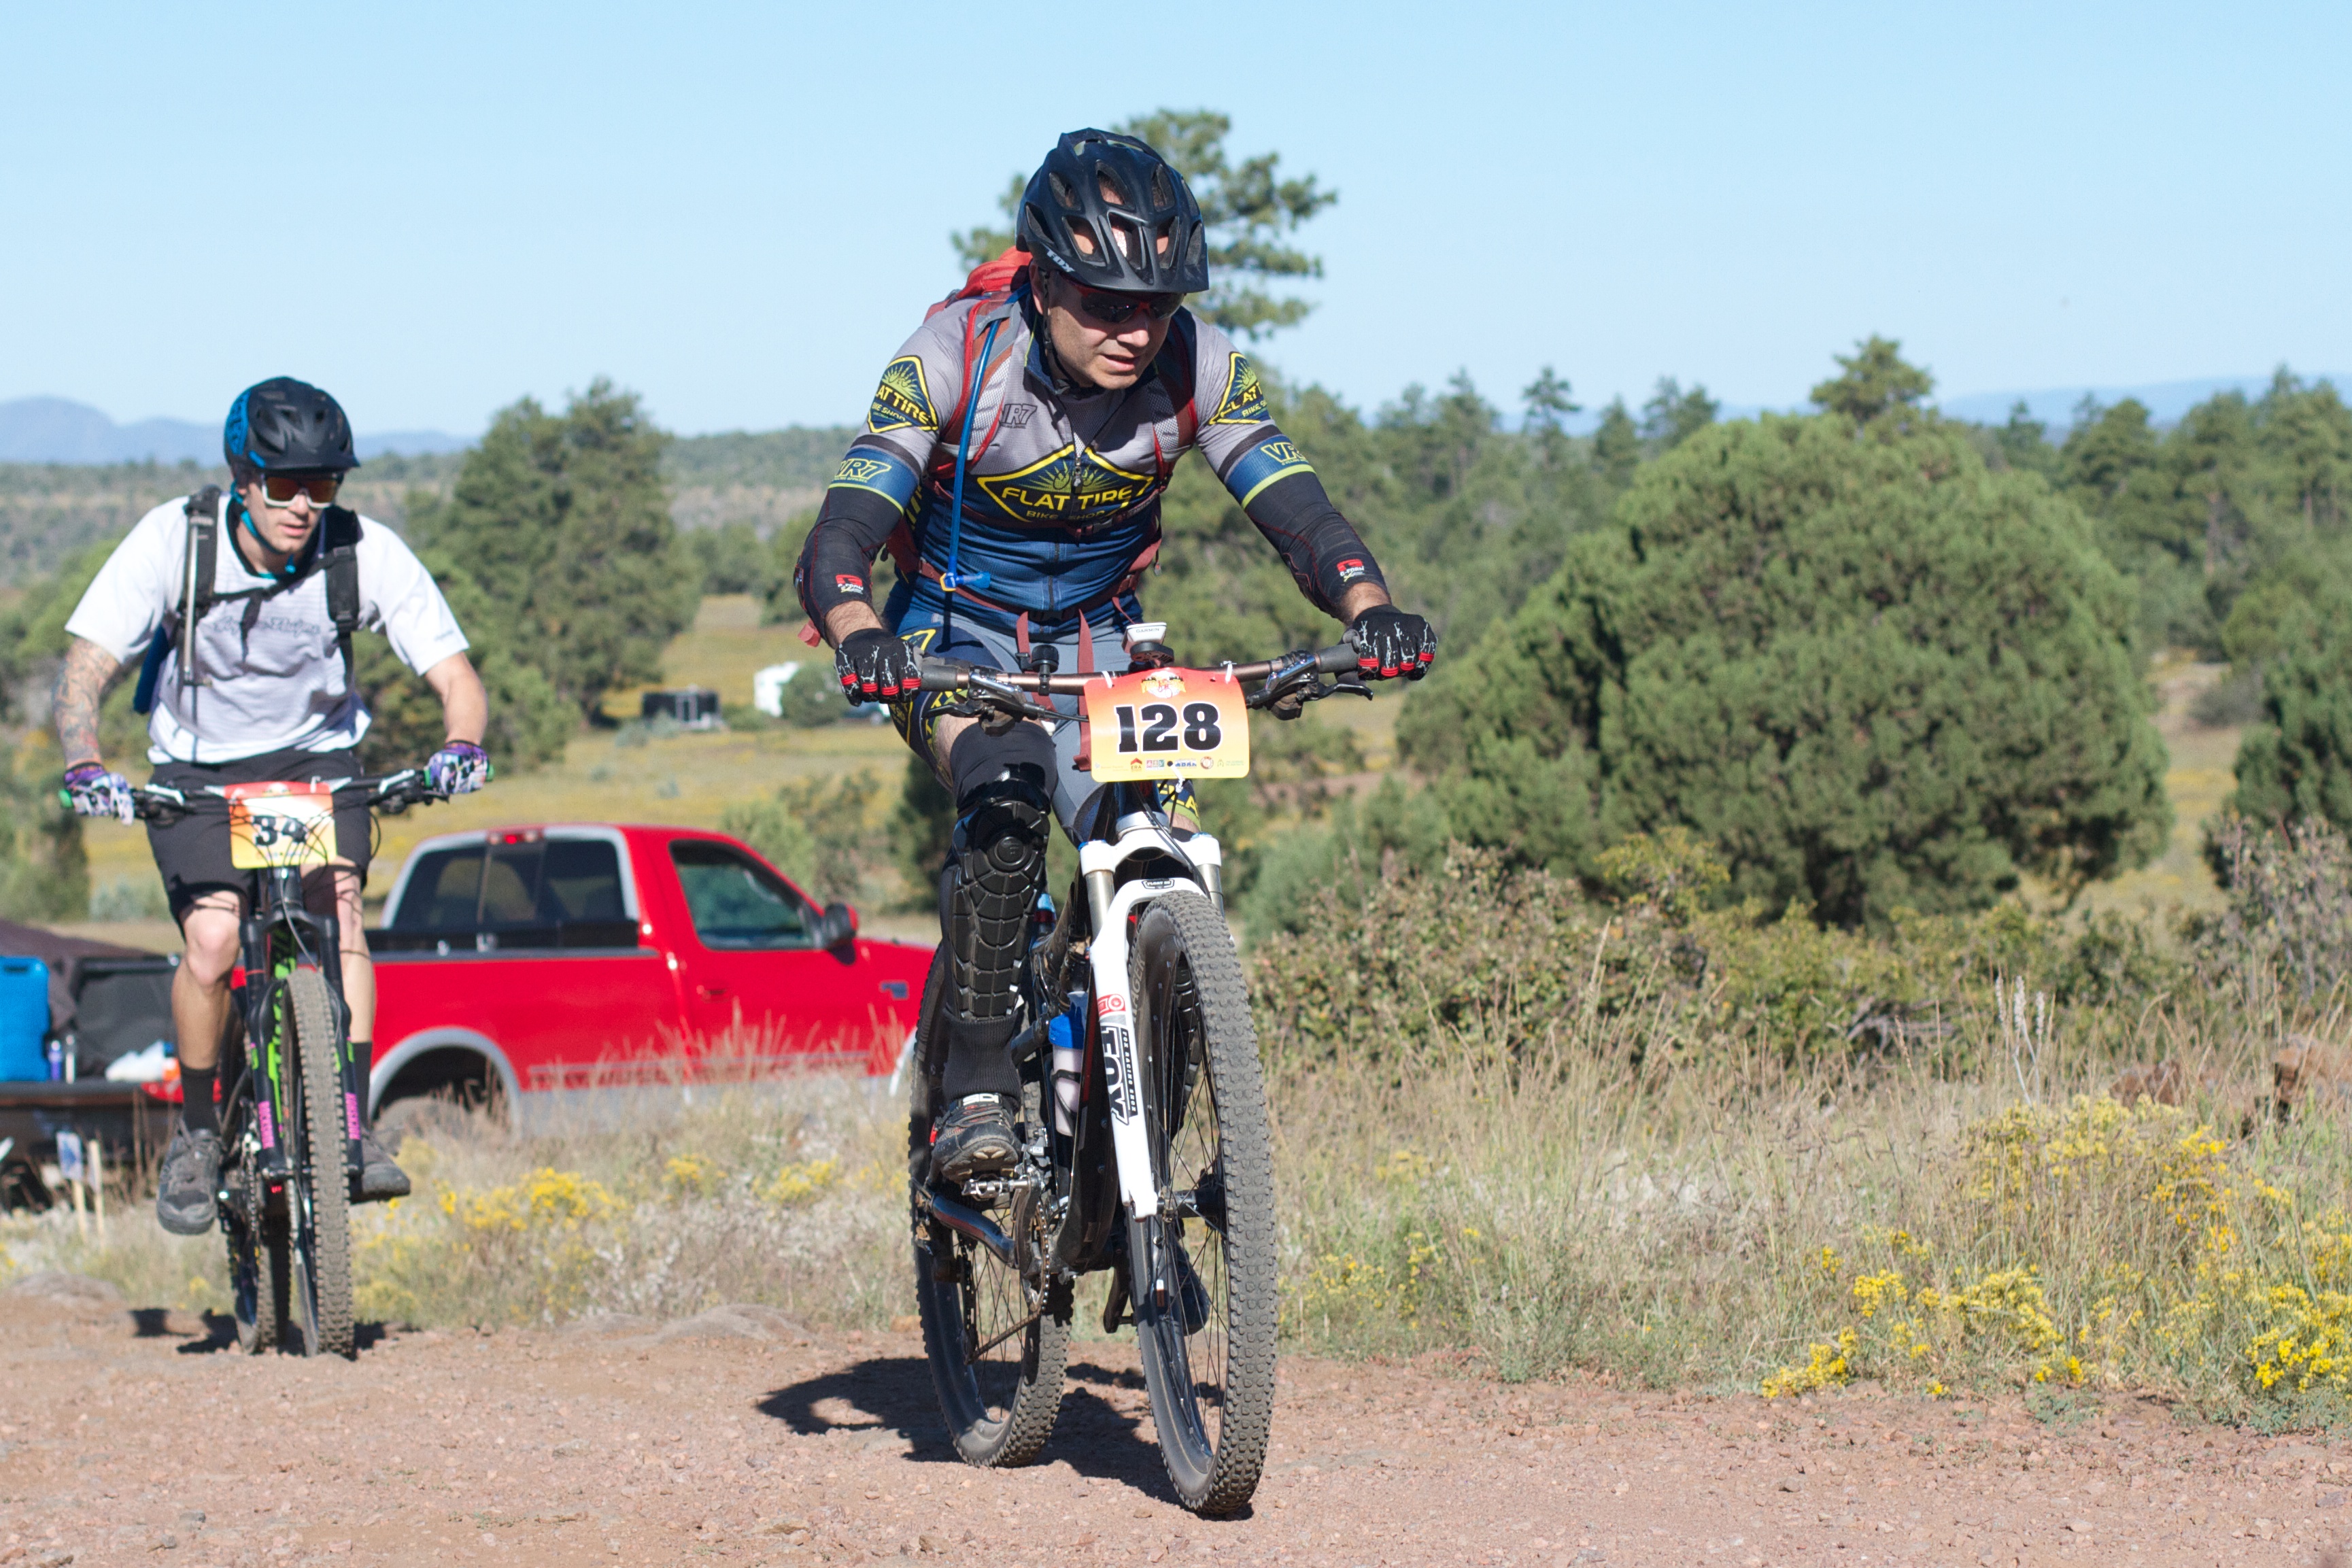
bicycle, vehicle, extreme sport, sports equipment, mountain bike, cycling, race, sports, downhill, racing, fotr, freeride, mountain biking, road cycling, cycle sport, cyclo cross, bicycle racing, downhill mountain biking, bicycle motocross, bmx bike, bmx racing, mountain bike racing, cross country cycling